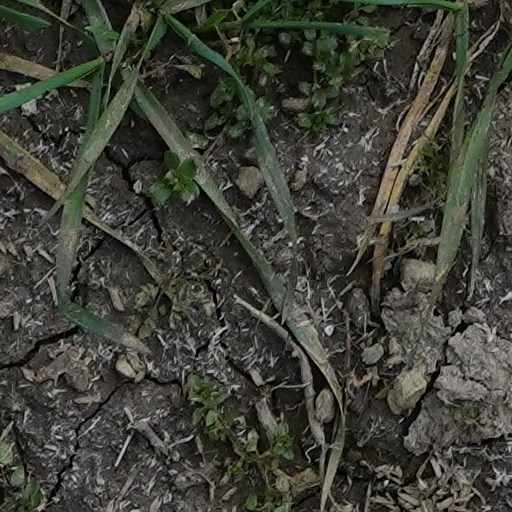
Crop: wheat